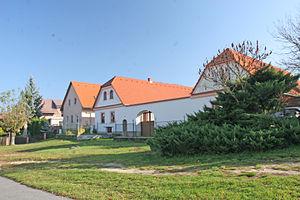
Týnišťko est une commune du district d'Ústí nad Orlicí dans la région de Pardubice en République tchèque. Sa population s'élevait à 164 habitants en 2017.